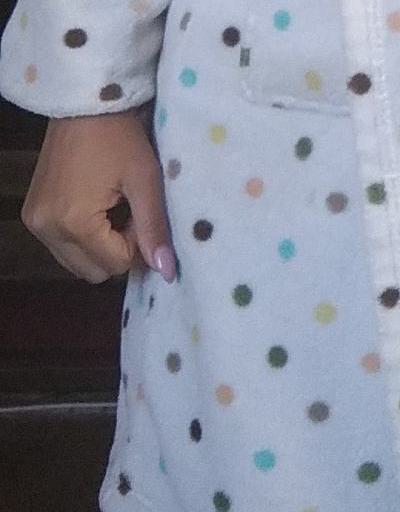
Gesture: no_gesture